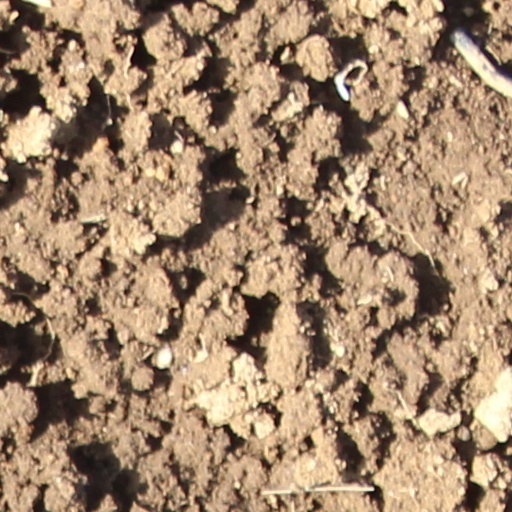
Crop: wheat